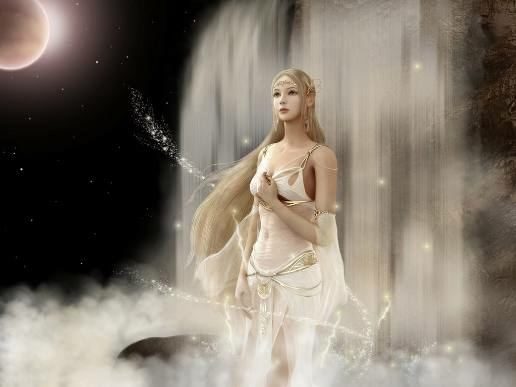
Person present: Yes